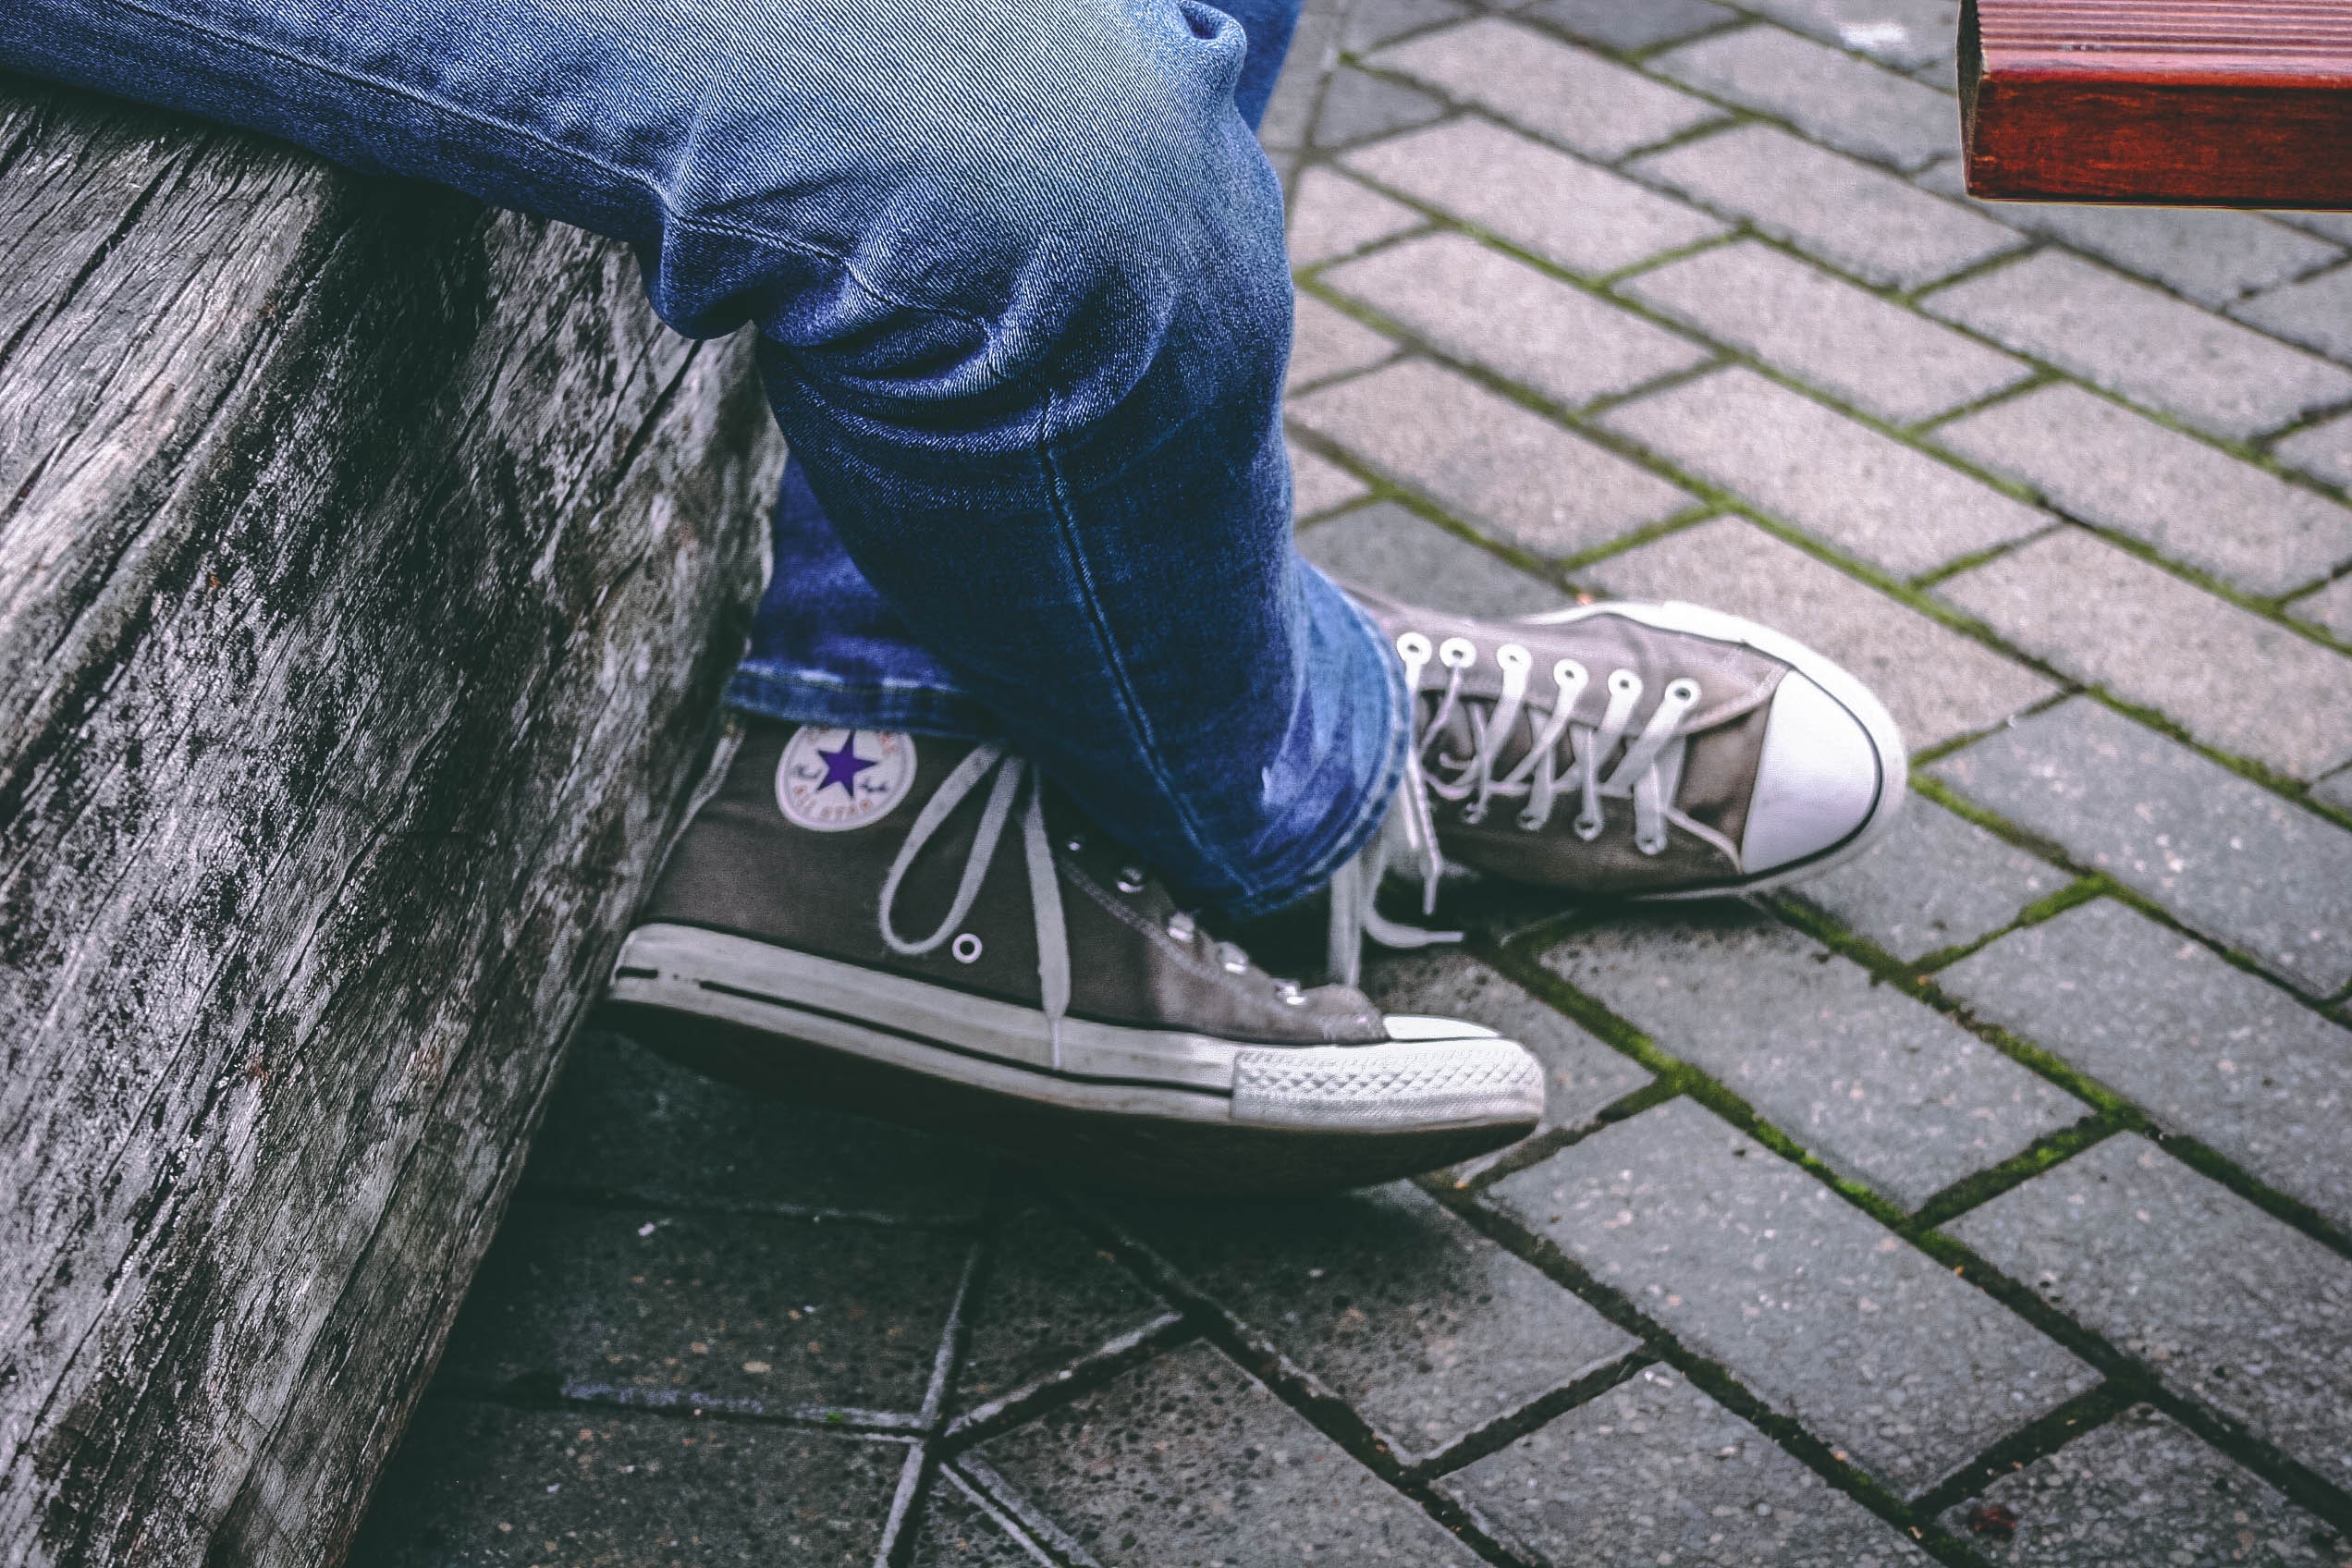
footwear, blue, shoe, human leg, jeans, leg, cool, purple, ankle, Plimsoll shoe, sneakers, skate shoe, road surface, athletic shoe, sidewalk, grass, denim, electric blue, flooring, asphalt, outdoor shoe, plant, street fashion, trousers